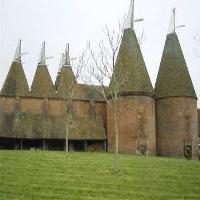
Weather: cloudy or overcast